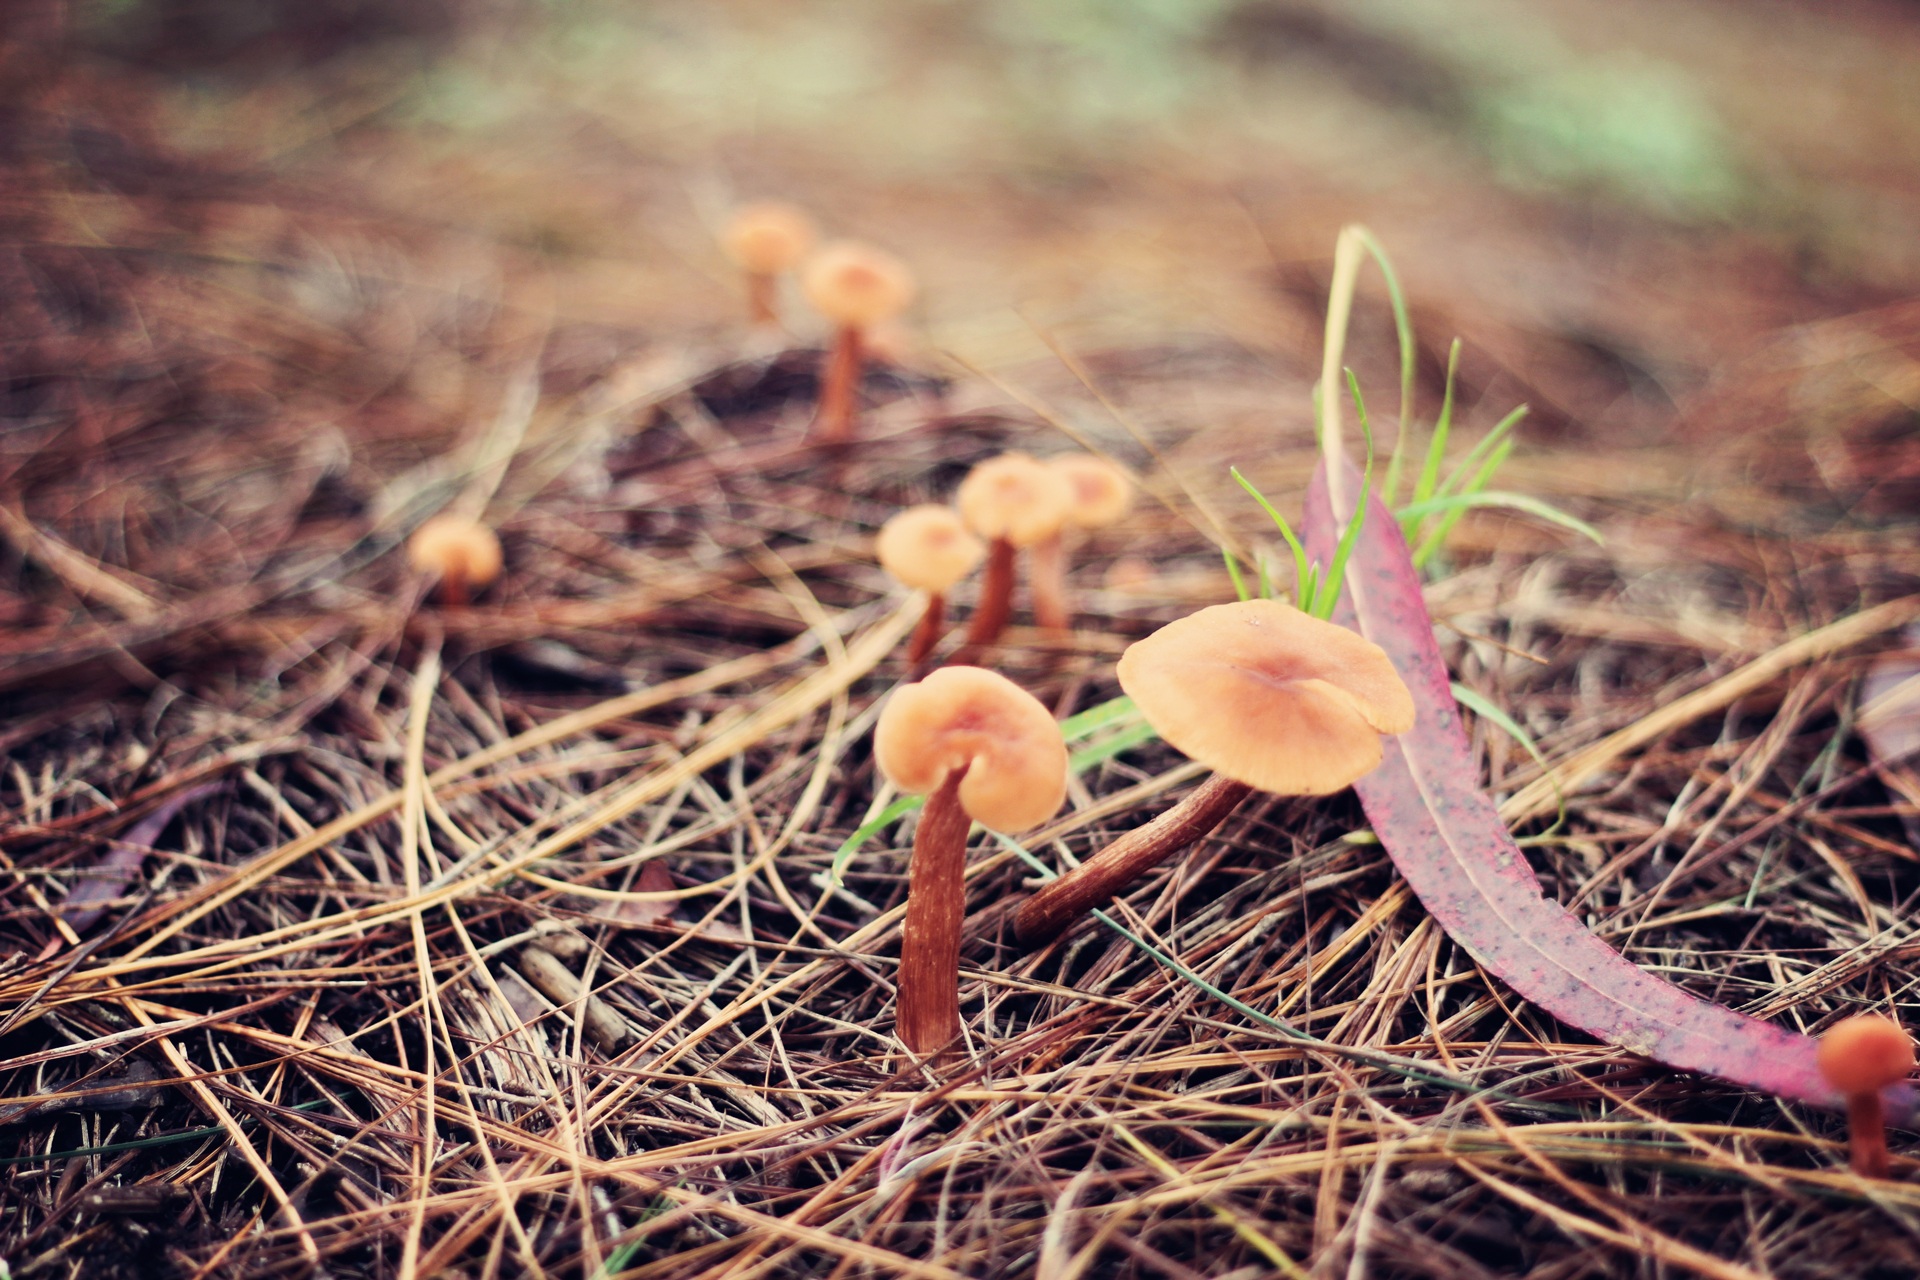
tree, nature, forest, grass, plant, wood, leaf, flower, wildlife, wild, green, natural, autumn, soil, botany, mushroom, flora, season, fauna, wildflower, close up, fungus, woodland, organic, macro photography, grass family